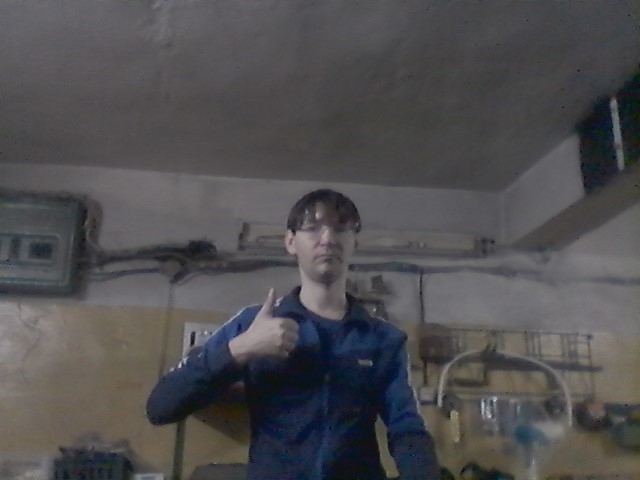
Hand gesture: like